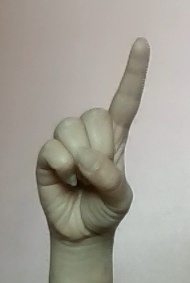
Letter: bb